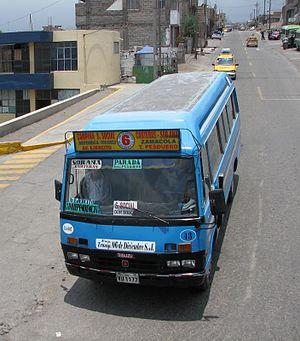
Le transport au Pérou repose essentiellement sur la route et le chemin de fer. Le bus est le moyen de transport le plus économique. Pour les longues distances, compte tenu de la taille du pays et de l'état des routes, le transport aérien est souvent plus rapide.